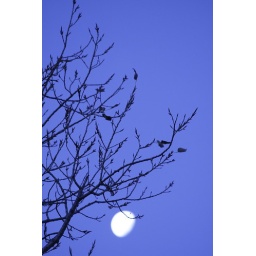
Moon against a blue sky (I)